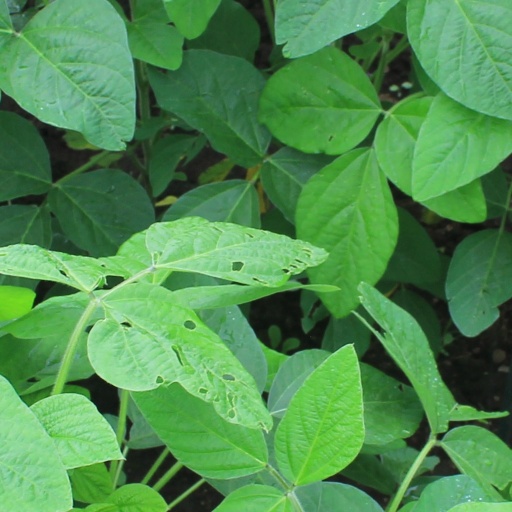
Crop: soybean